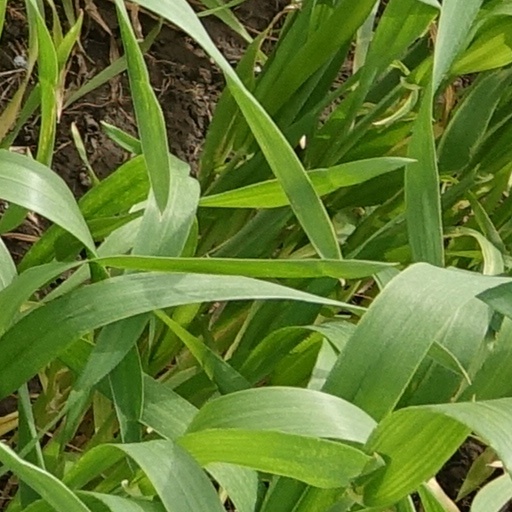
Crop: wheat